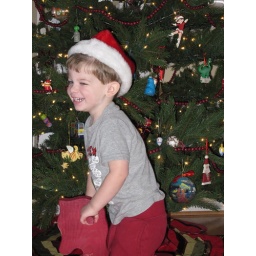
Another shot of Ben enjoying his rocking horse while decked out in a Santa hat